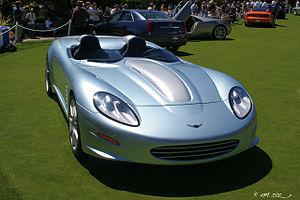
Callaway est une entreprise de préparation automobile américaine fondée en 1977 dans le Connecticut par l'ancien pilote de course Reeves Callaway. En plus de produire des voitures complètes basées sur des modèles existants, notamment des Chevrolet, Callaway conçoit et fabrique des pièces de tuning.